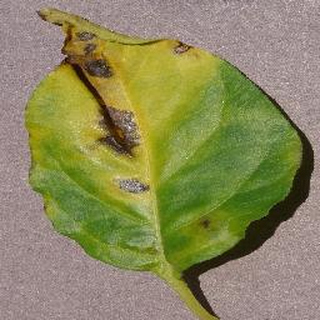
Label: bell_pepper_bacterial_spot